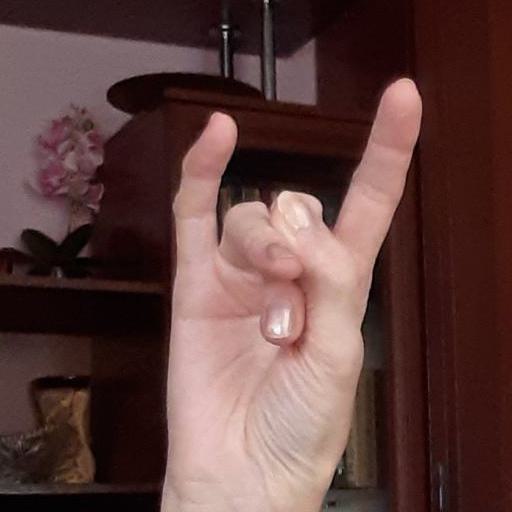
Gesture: rock